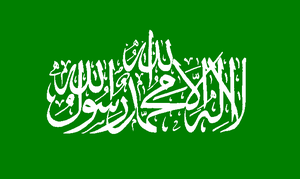
Fatah-Hamas konflikten 2006-07
Den Palæstinensiske borgerkrig var en konflikt i 2006–07 mellem de to hovedfraktioner i Palæstina, Hamas og Fatah. De fleste af kampene foregik på Gazastriben, som blev overtaget af Hamas i juni 2007.